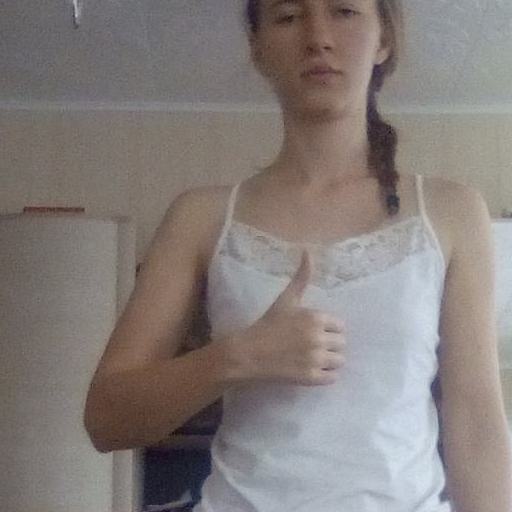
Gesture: like